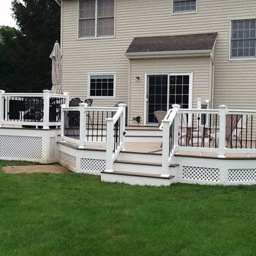
this customer wanted legal subject as the deck was raised higher then the fence